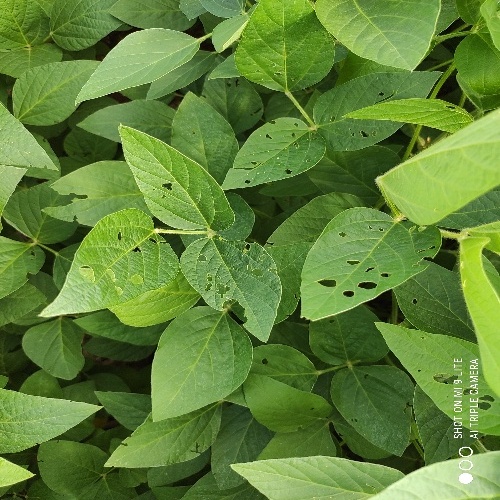
Label: Caterpillar